Spenser Watkins

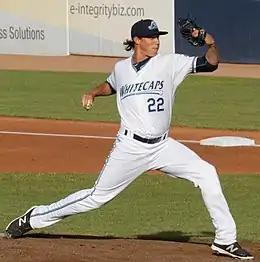
Watkins with the West Michigan Whitecaps in 2016

Spenser David Watkins (born August 27, 1992) is an American professional baseball pitcher for the TSG Hawks of the Chinese Professional Baseball League (CPBL). He has previously played in Major League Baseball (MLB) for the Baltimore Orioles and Oakland Athletics. Watkins was drafted by the Detroit Tigers in the 30th round of the 2014 MLB draft.